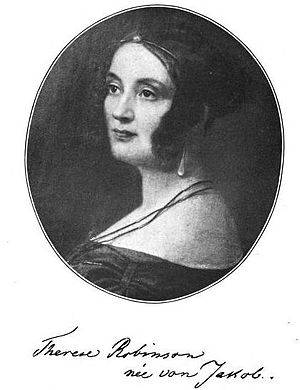
Therese Albertine Luise Robinson
Portrætfoto af Robinson.
Therese Albertine Luise von Jakob Robinson var en tysk-amerikansk forfatterm lingvist og oversætter. Hun var den bibellærde Edward Robinsons anden kone. Hun skreve en kort autobiografi i forordet til Brockhausischen Conversations-Lexikon. Der er skrevet en komplet biografi om hende af Irma Elizabeth Voigt, der blev udgivet i 1913.